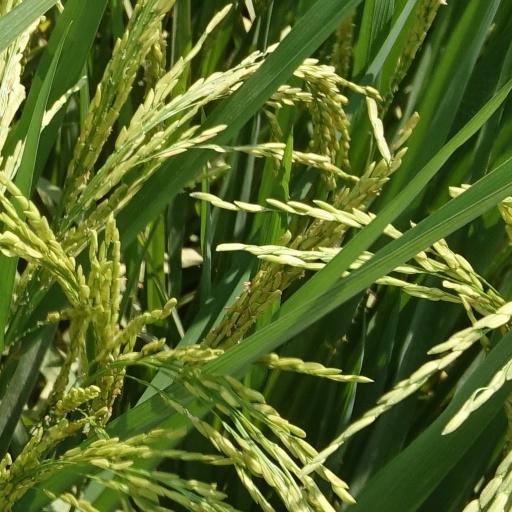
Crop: rice